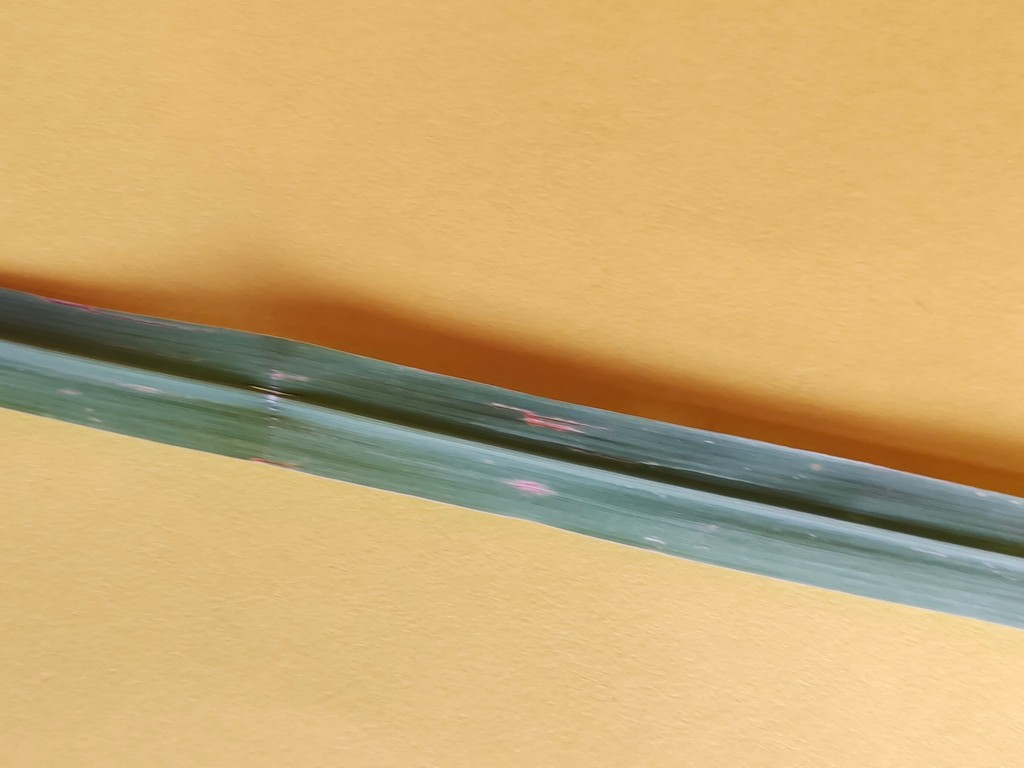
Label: Unhealthy